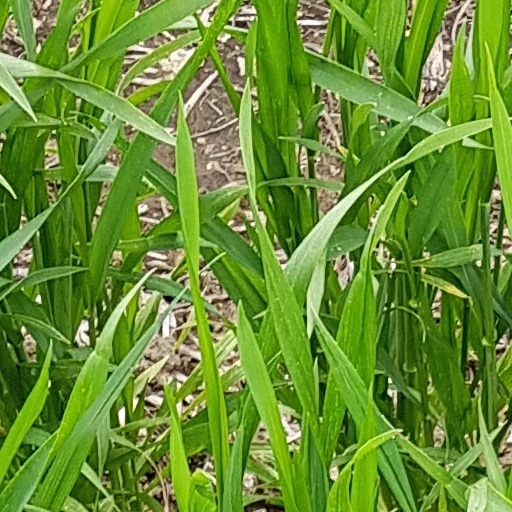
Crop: wheat